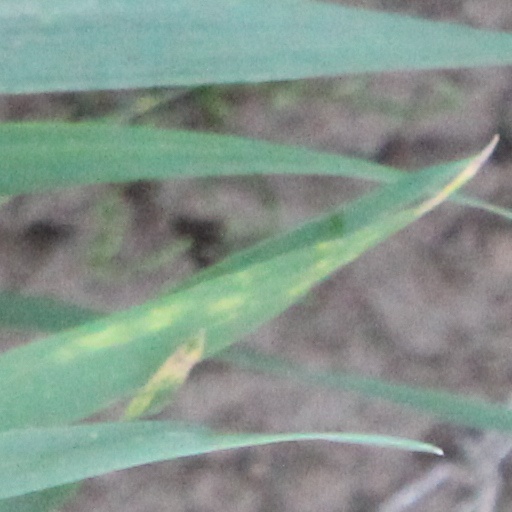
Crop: wheat